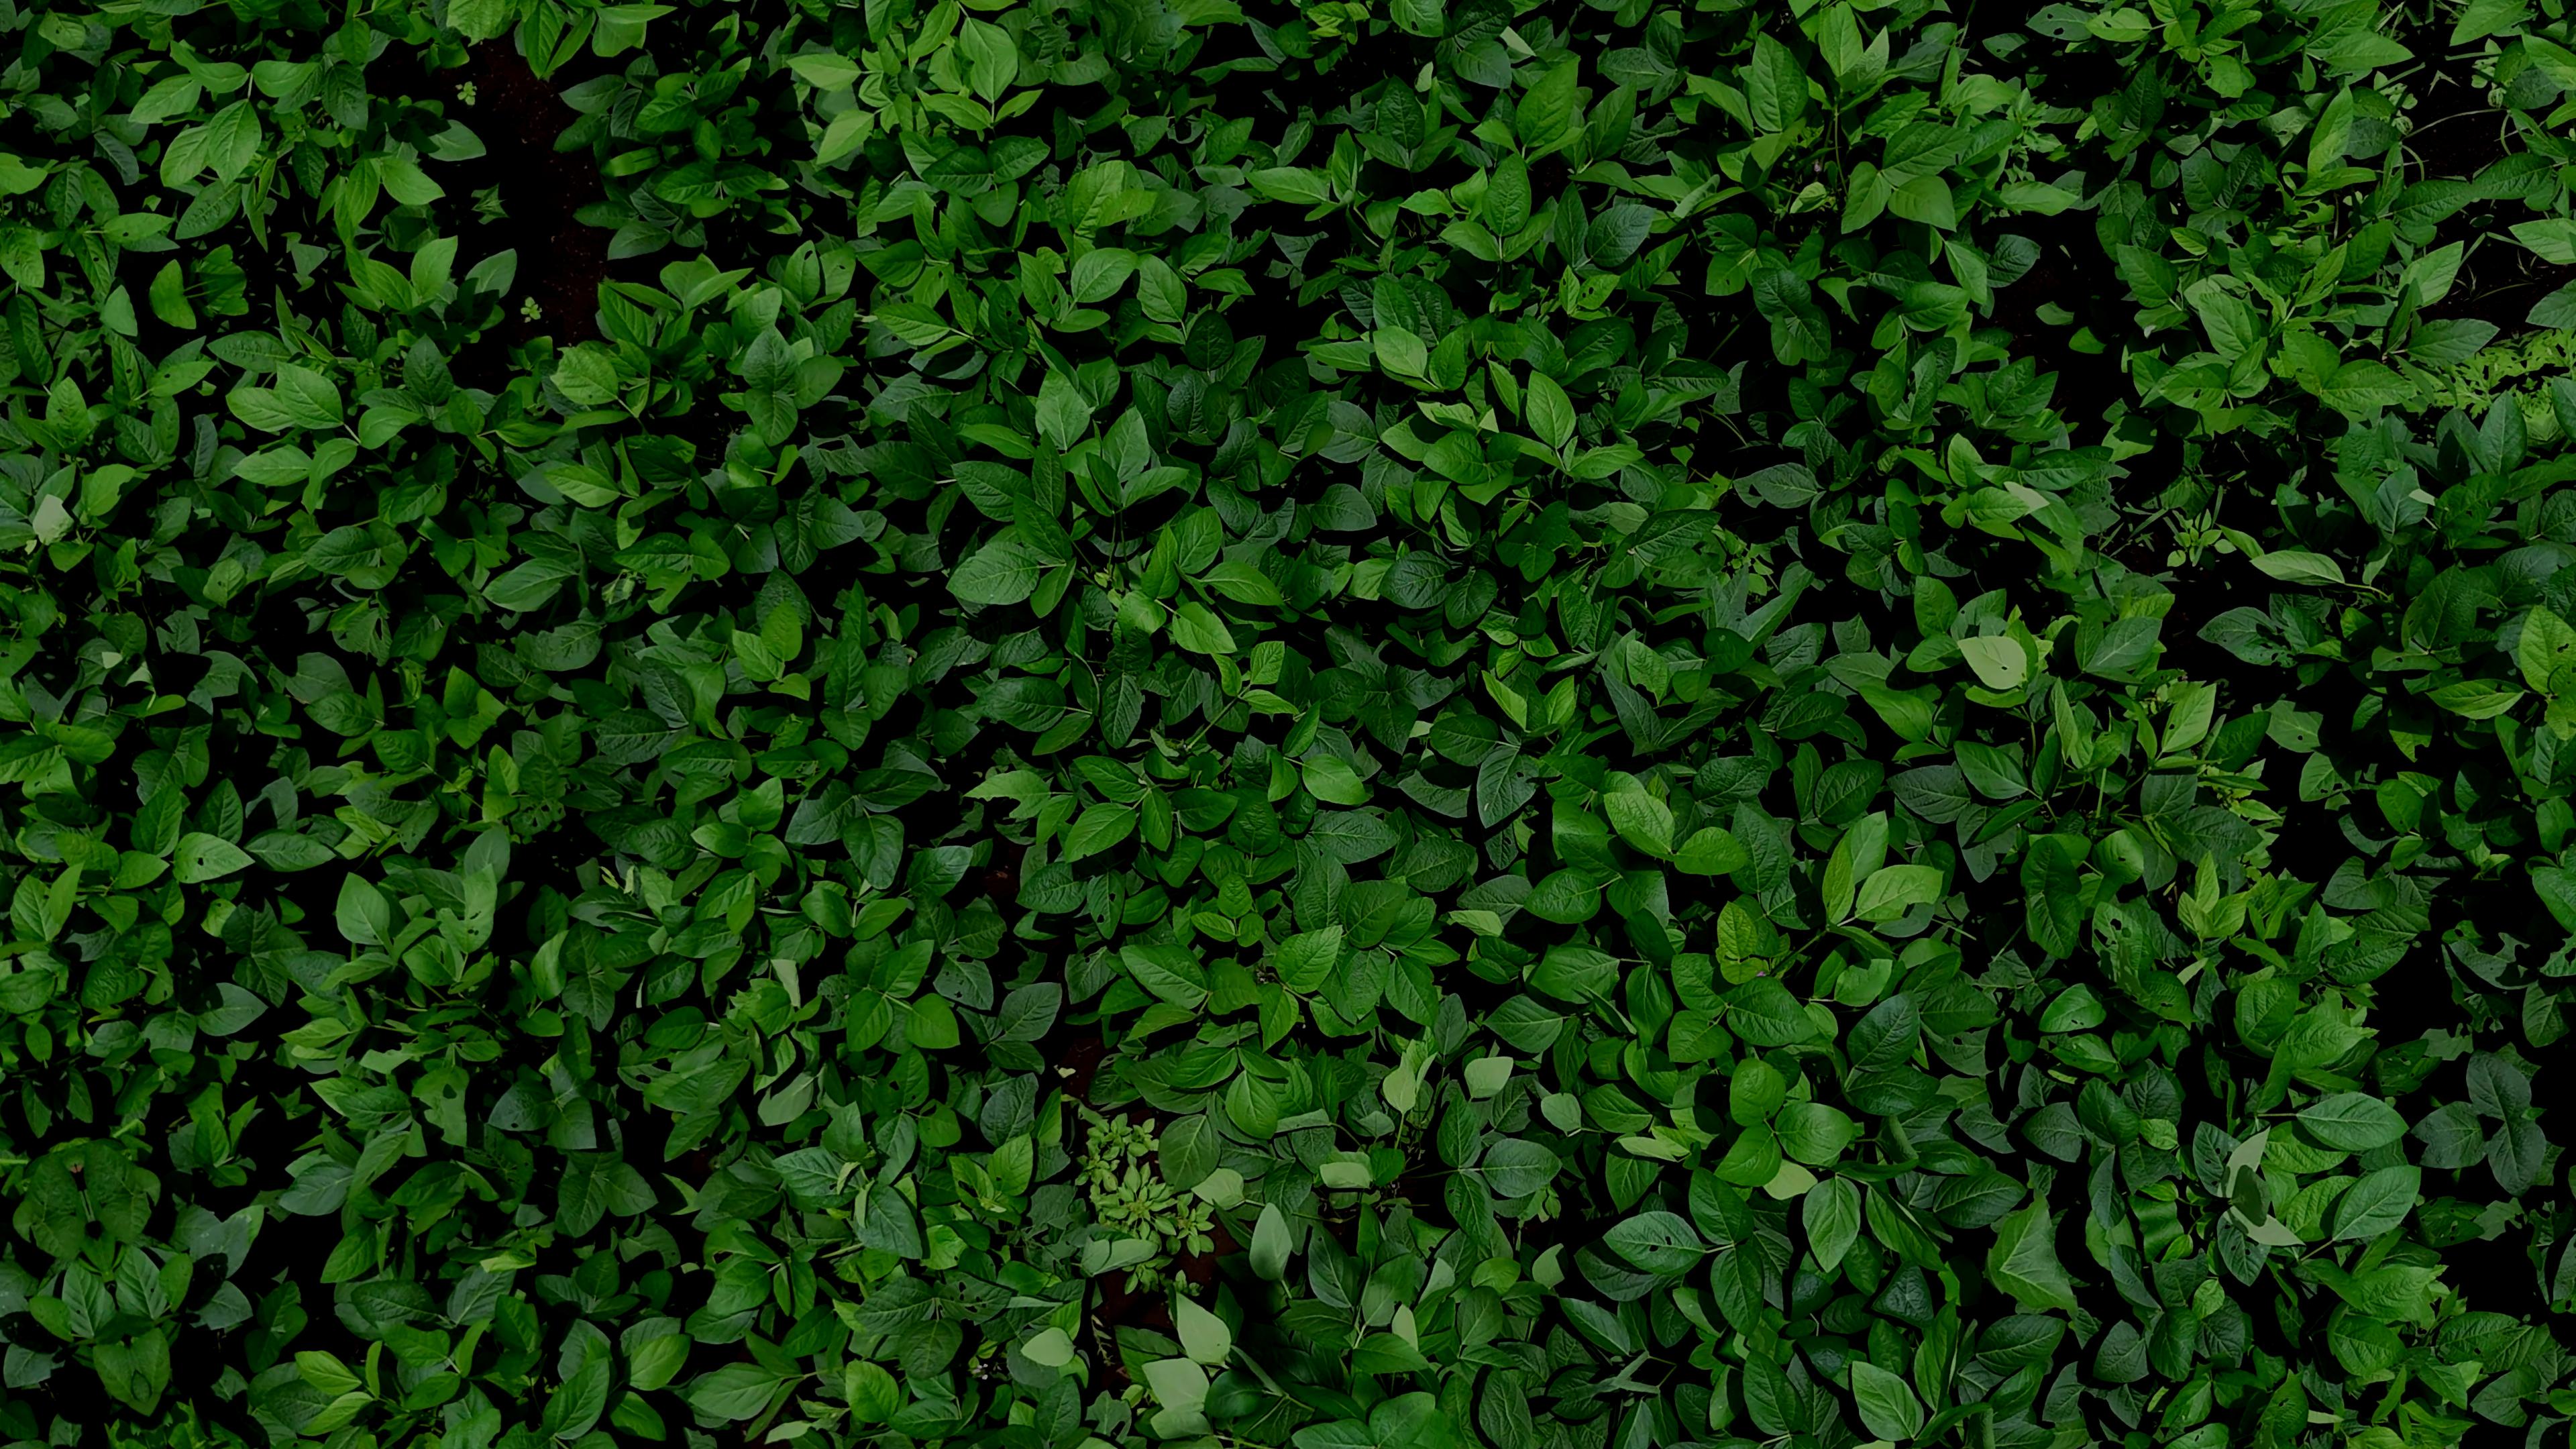
Label: Healthy